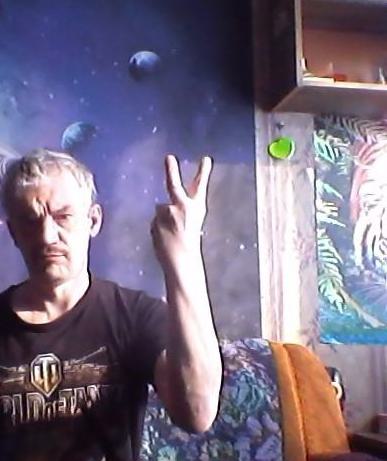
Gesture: peace_inverted